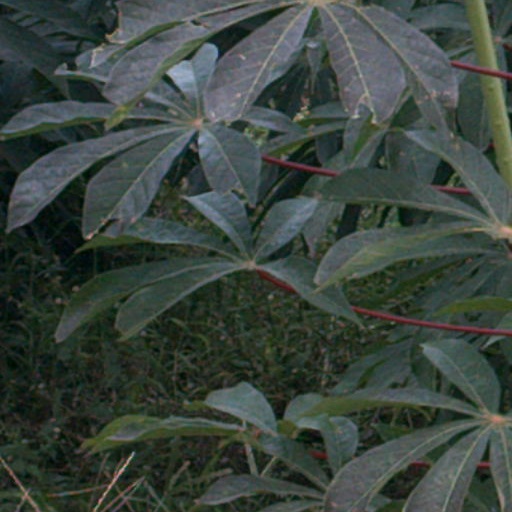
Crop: cassava